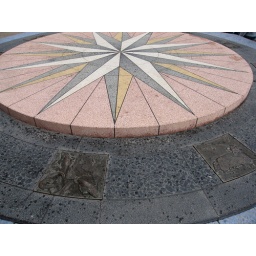
Near the figures and elevated above the floor is a compass, framed by the signs of the zodiac